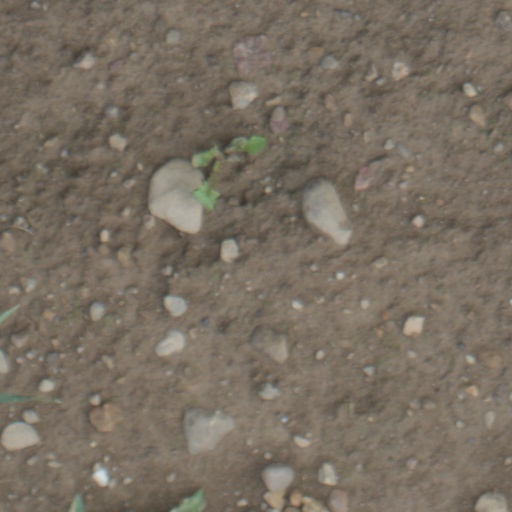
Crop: wheat